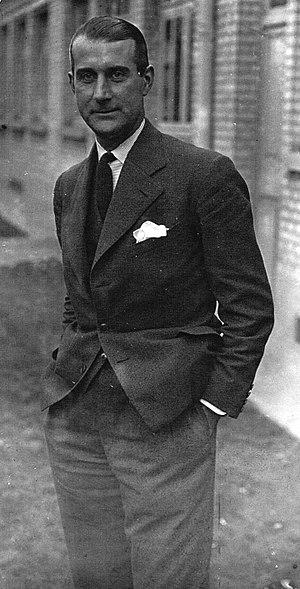
Pierre Prieur, international de hockey 1/2 corps.
Pierre Marie Prieur, né le 25 mai 1896 à Puteaux et mort le 22 décembre 1968 à Neuilly-sur-Seine, est un joueur français de hockey sur gazon.